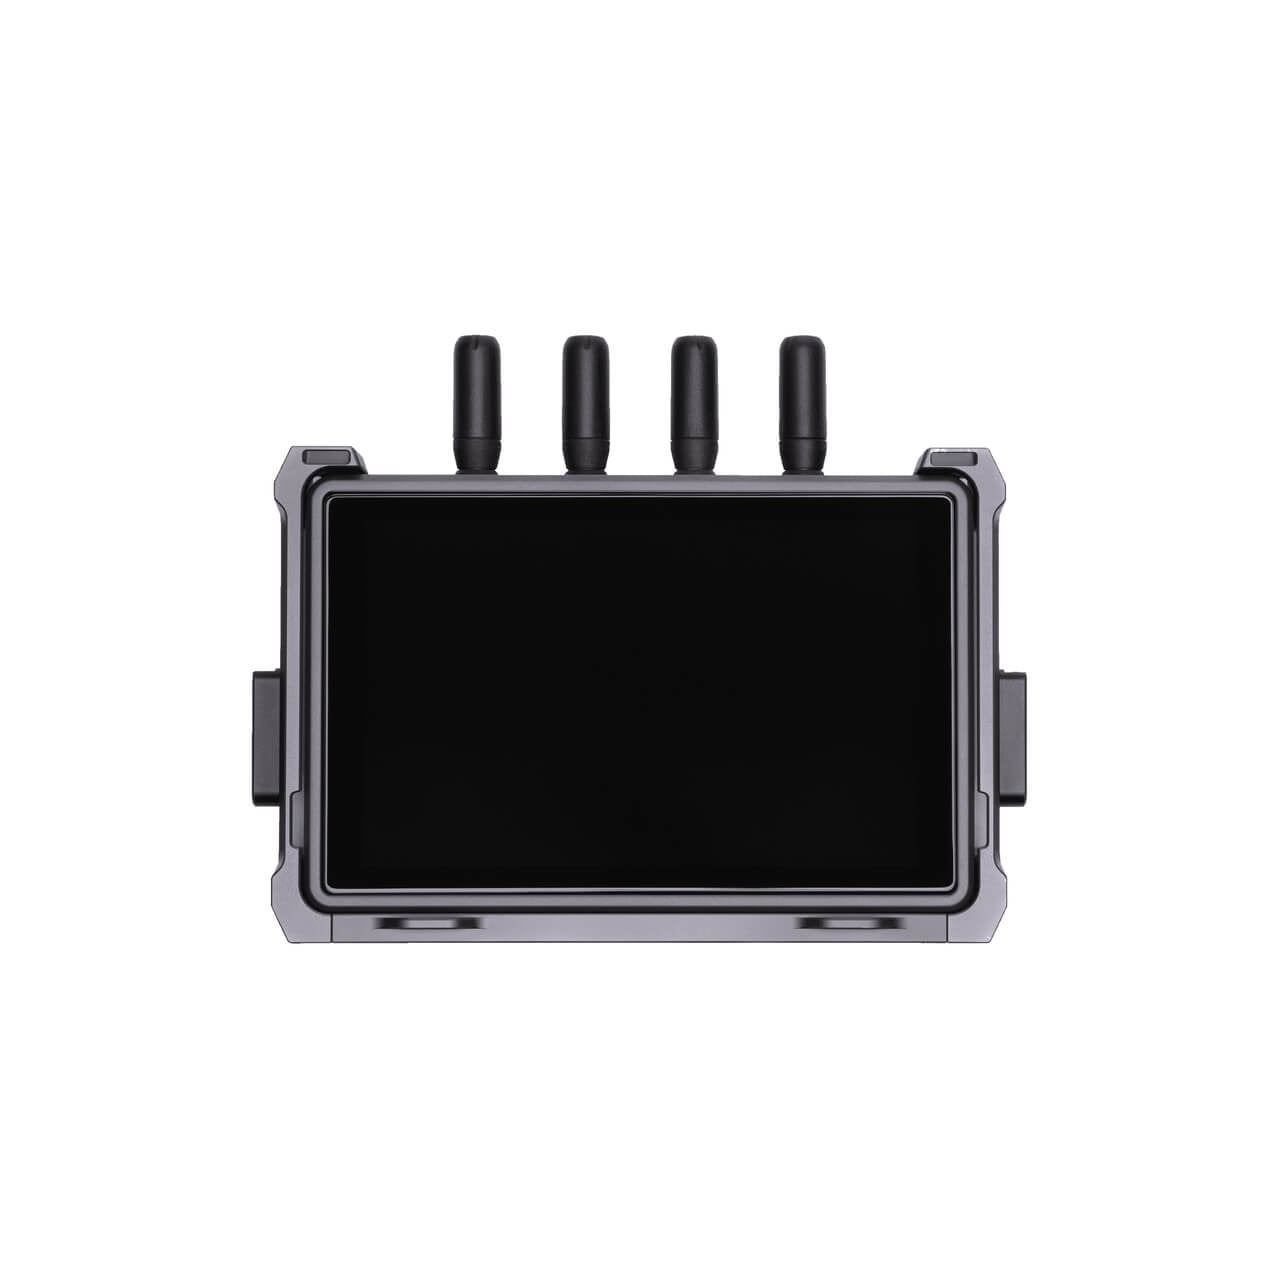
DJI High-Bright Remote Monitor
The DJI High-Bright Remote Monitor is integrated with a wide colour gamut display and image transmission receiver and can be used for monitoring, recording, and playback. When used with the DJI Remote Monitor Expansion Plate, outputs of HDMI and SDI signals can be achieved. Main Features: 1,500-nit high-bright monitor 7-inch wide color gamut touchscreen display Output of HDMI and SDI signals Mirror Control Mode Independent recording and playback Remote parameter setting, remote control Long-Distance HD Live Feed Incorporates O3 Pro video transmission technology that offers an incredible 20,000ft transmission distance at 1080p/60fps. Unlimited Number of Receivers Broadcast mode allows an unlimited number of receivers, convenient for real-time monitoring by multiple teams for enhanced efficiency. Triple-Band Seamless Auto Hopping Supports triple-band automatic frequency hopping between 2.4 GHz, 5.8 GHz, and DFS for optimal wireless channel use. End-to-End Ultra-Low Latency It uses the same chip solution as Ronin 4D, with every link explicitly optimised to provide end-to-end ultra-low transmission latency. Integrated Wireless Receiver The DJI High-Bright Remote Monitor integrates the monitor and receiver with expansion features and supportive tools for precise control. Remote Gimbal/Focus/Camera Control When used with devices like Ronin 4D Hand Grips or DJI Master Wheels, you can remotely control Ronin 2, RS 3 Pro, focus, and camera functions. Independent Recording and Playback 1080p/60fps H.264 footage can be independently recorded and stored on a microSD card, making it easy to edit samples right on set.
Brand: DJI
Category: Cameras & Optics > Camera & Optic Accessories > Camera Parts & Accessories > On-Camera Monitors